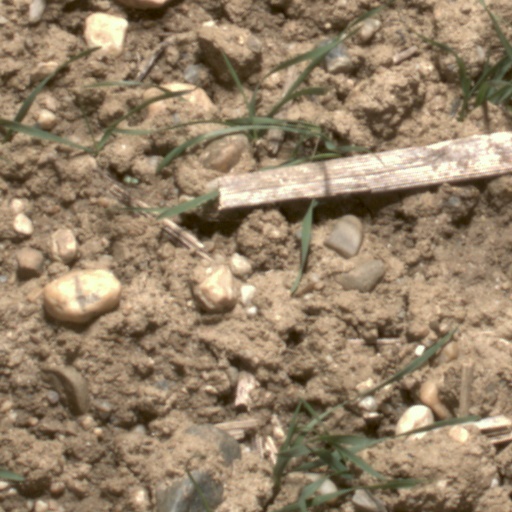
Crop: wheat